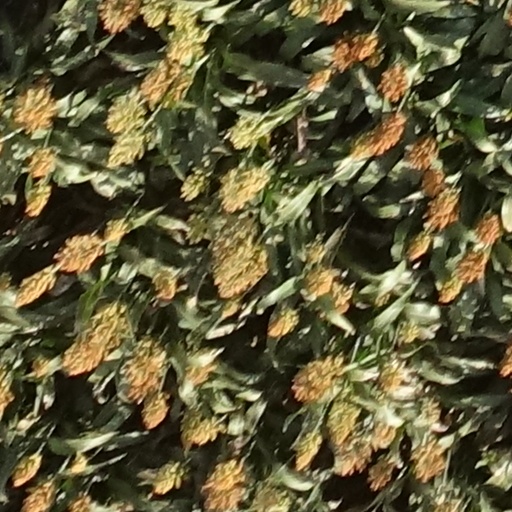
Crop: sorghum